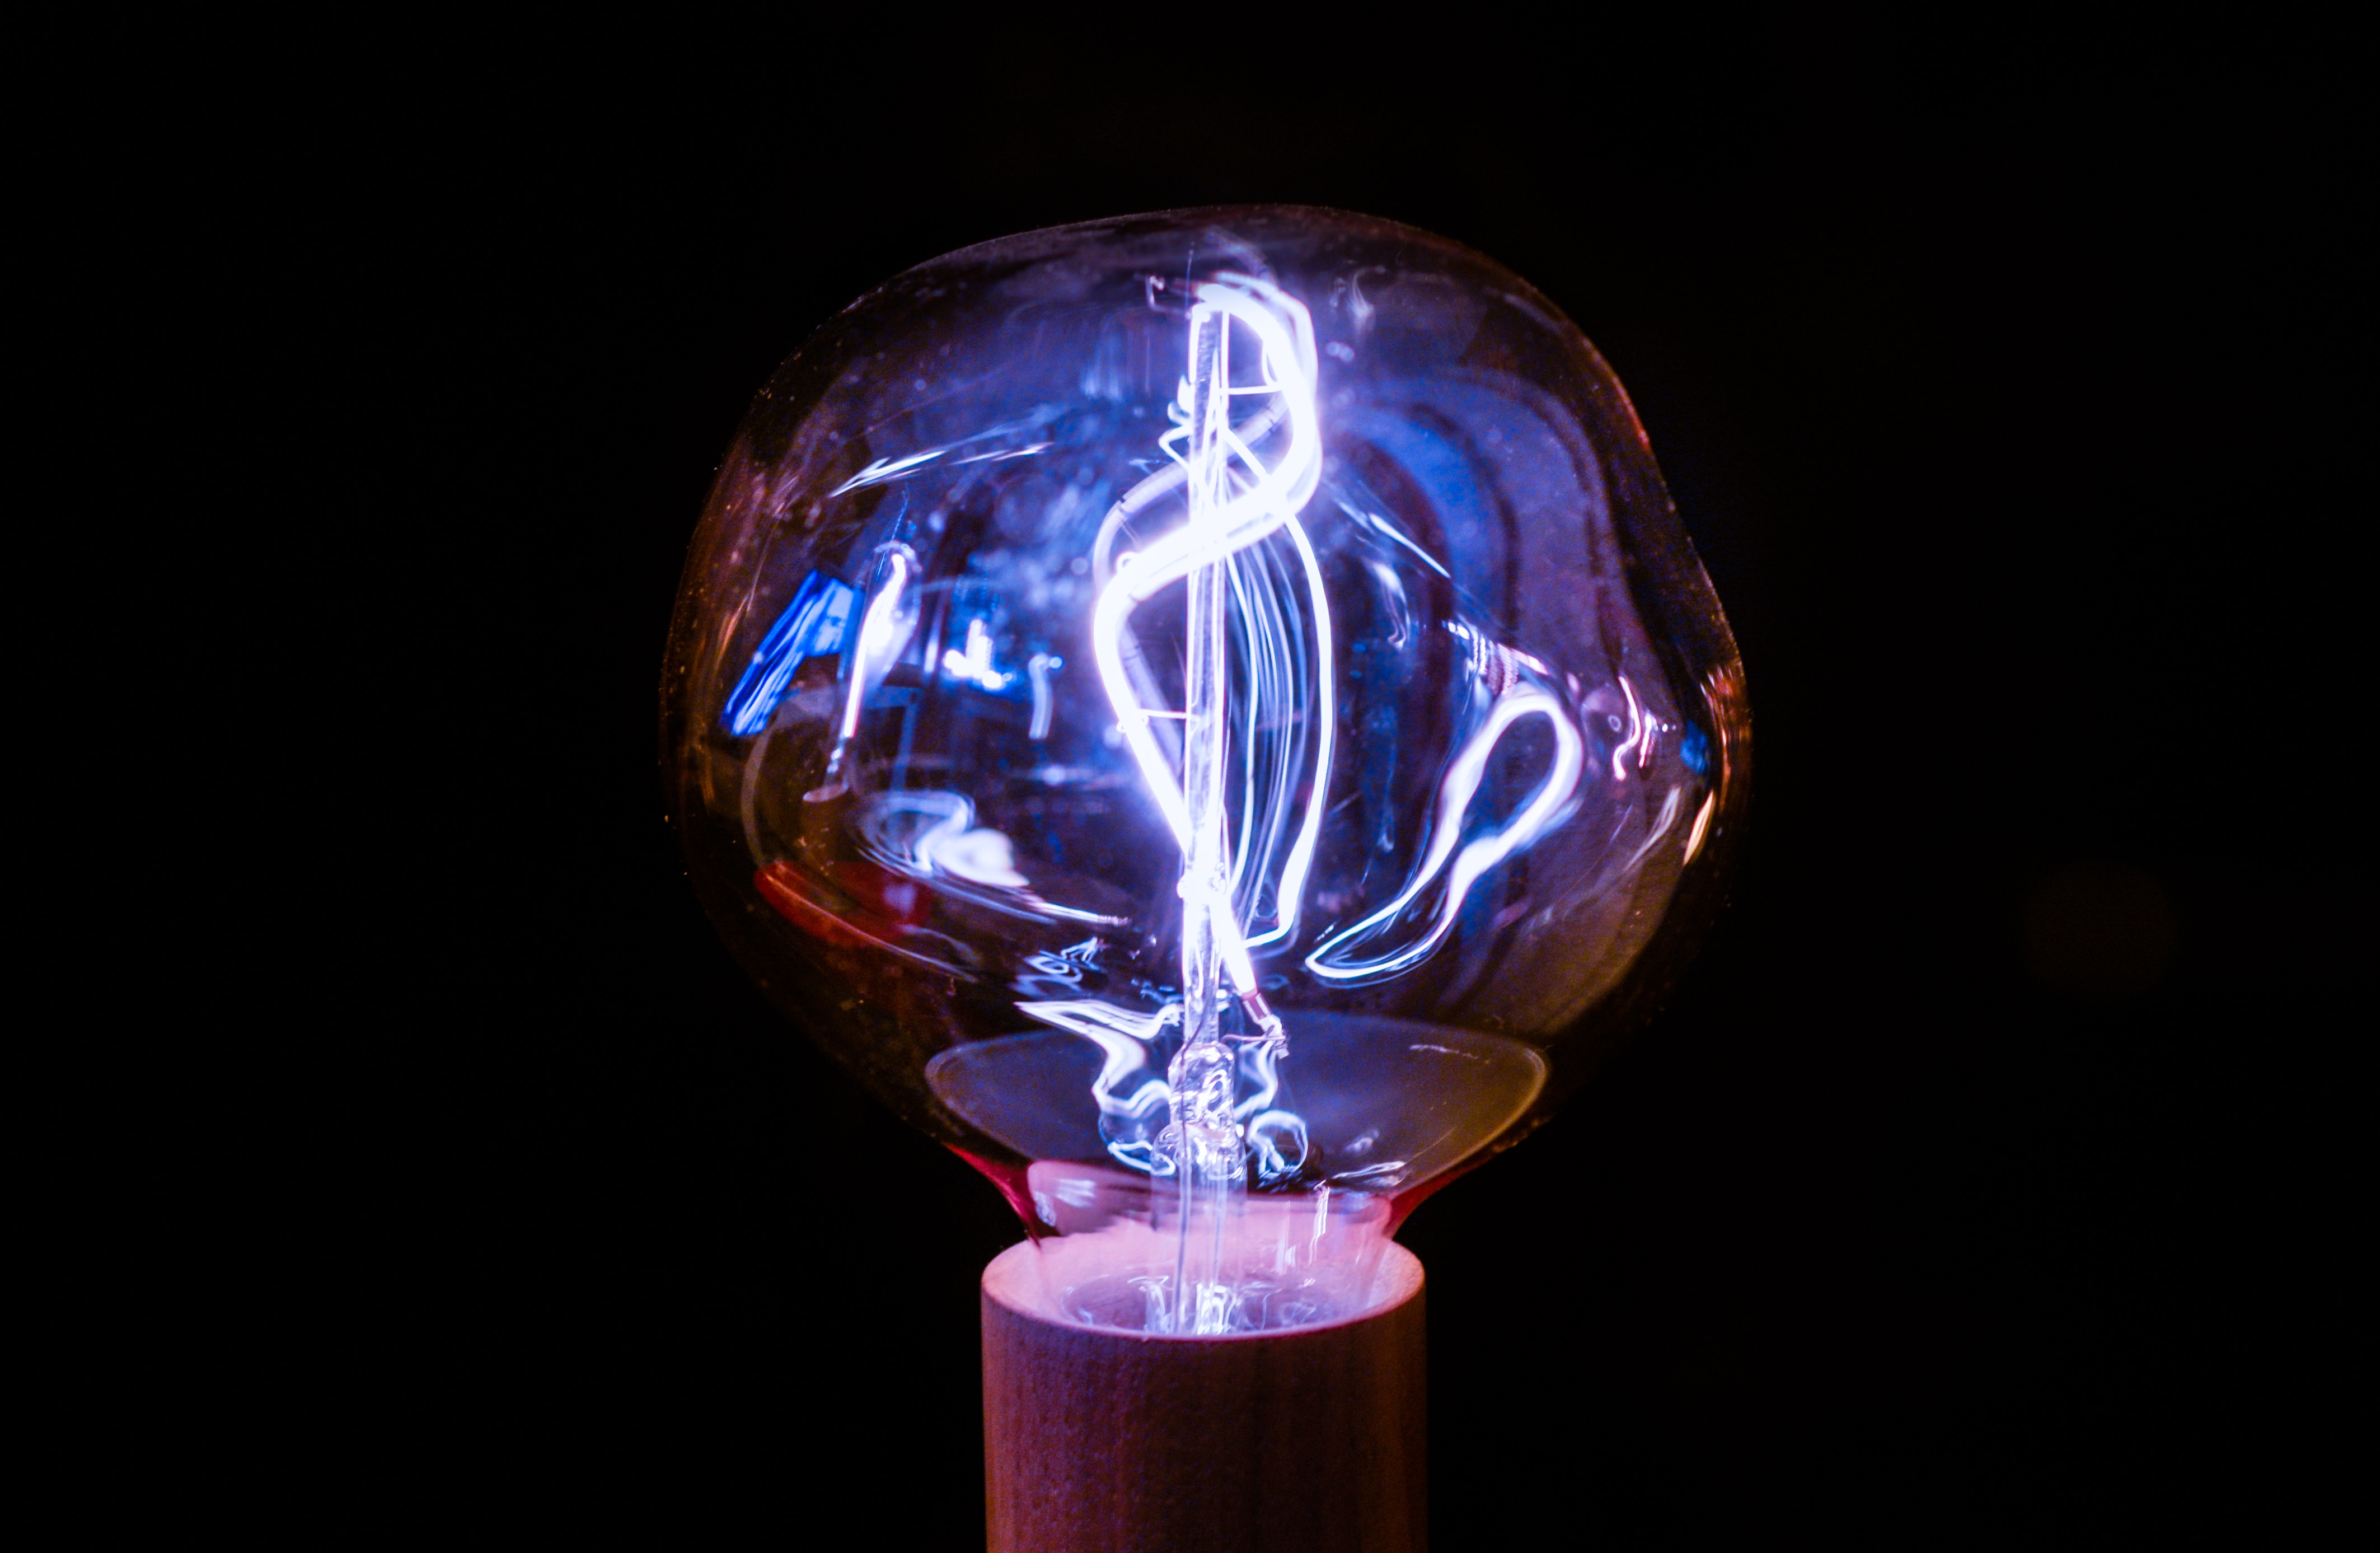
blue, light, cobalt blue, electric blue, lighting, purple, water, nightlight, sphere, ball, glass, world, interior design